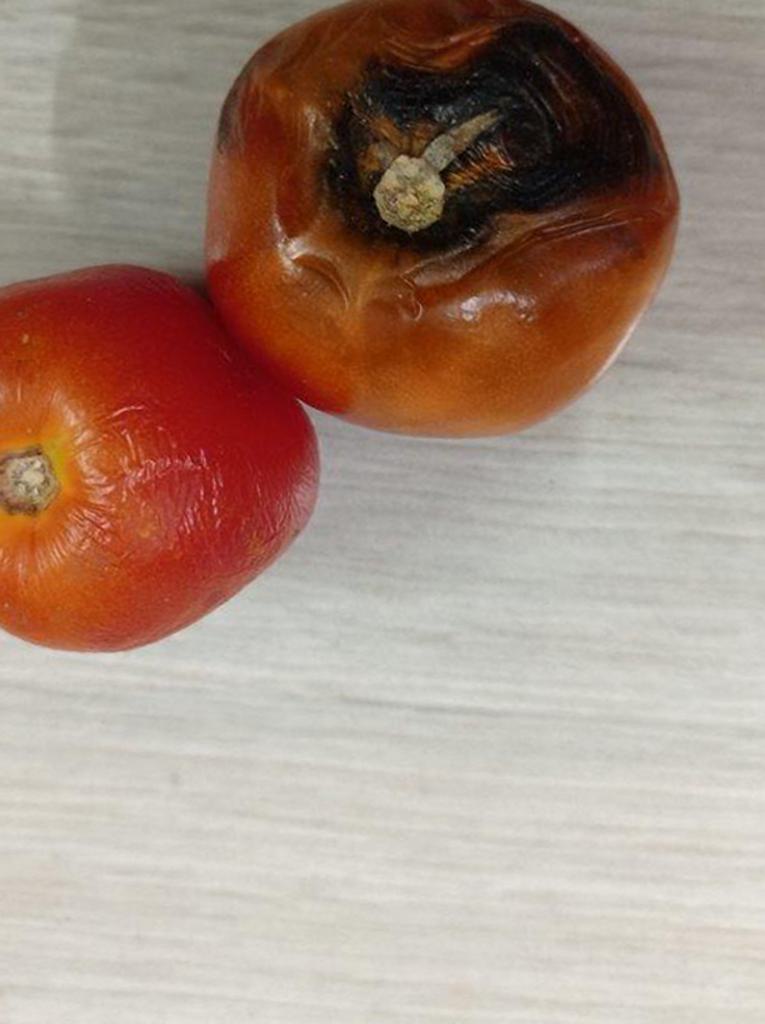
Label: Rotten